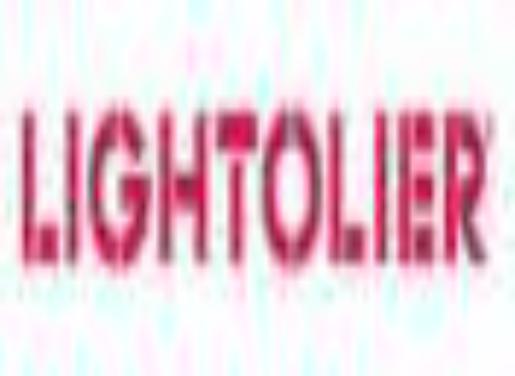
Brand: lightolier
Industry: Electronic